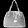
Label: Bag